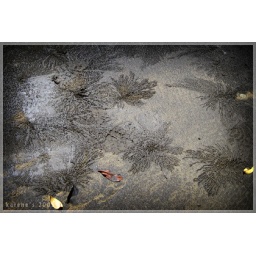
Patterns created by hermit crabs decorate the beach floor